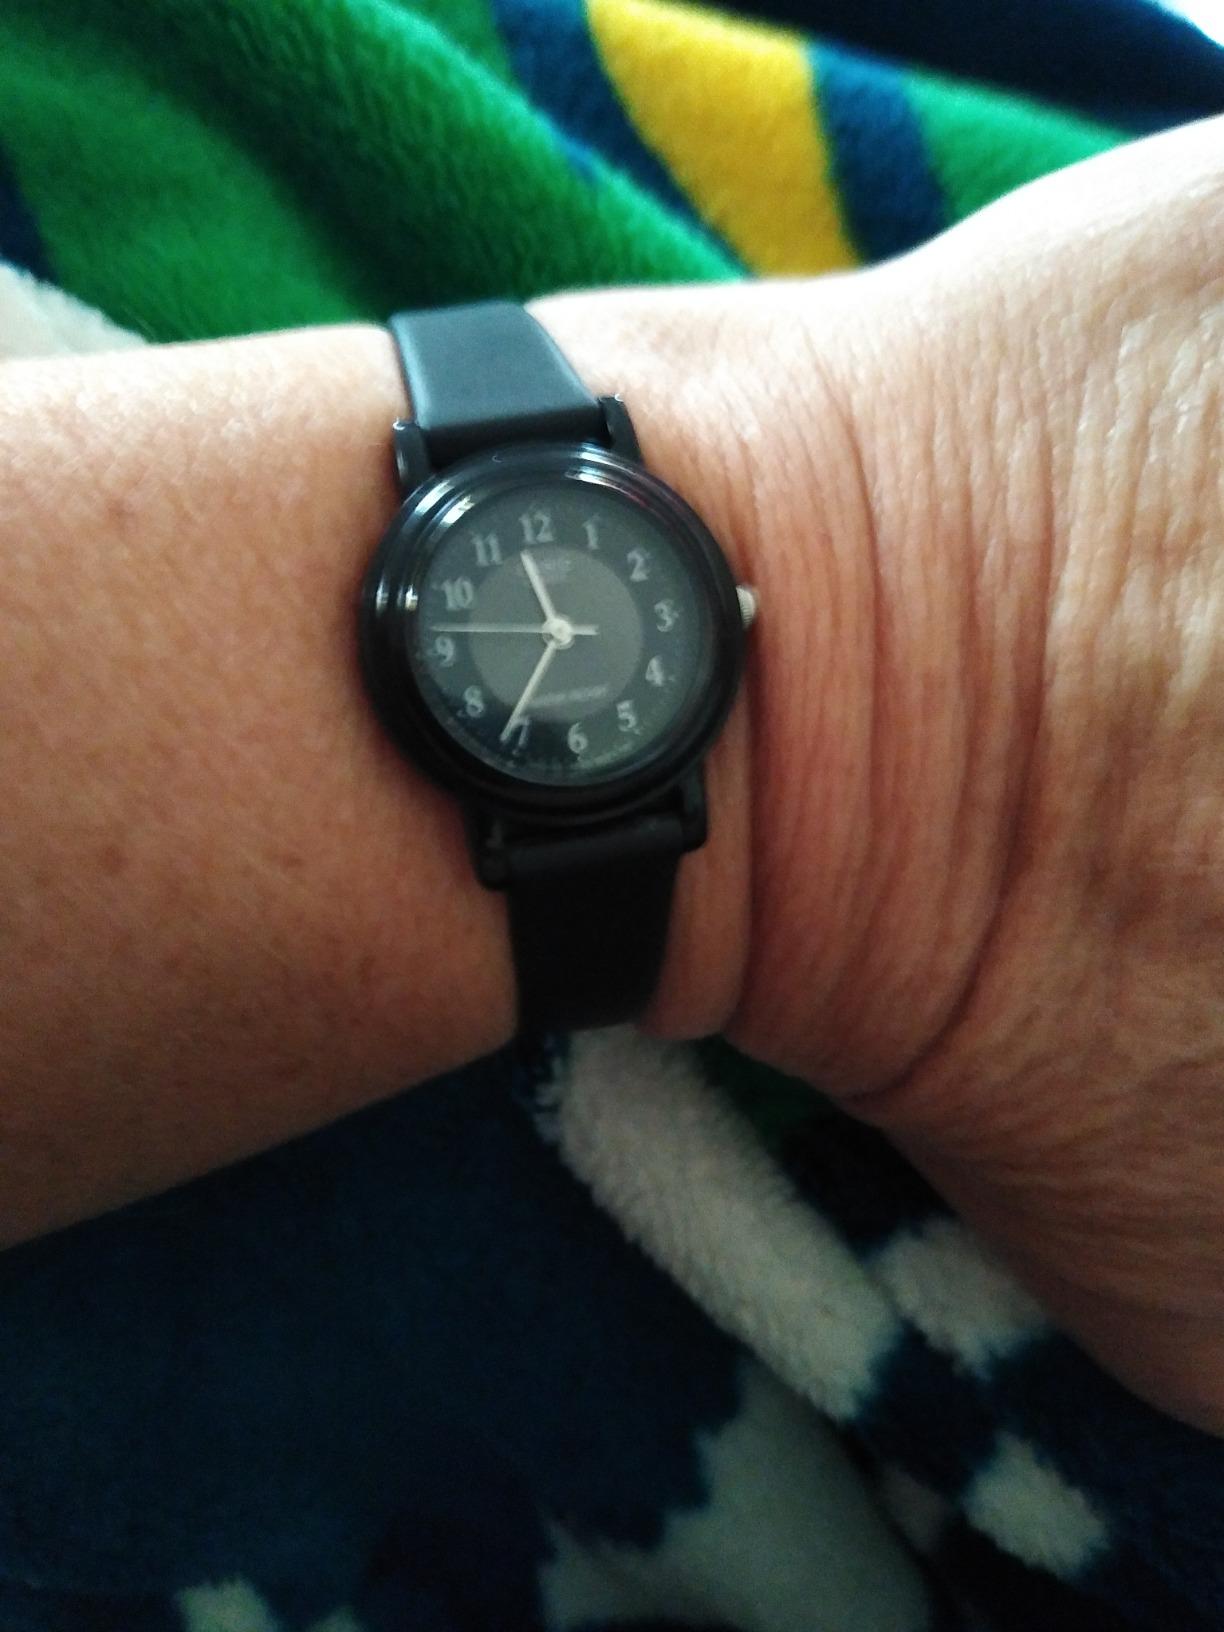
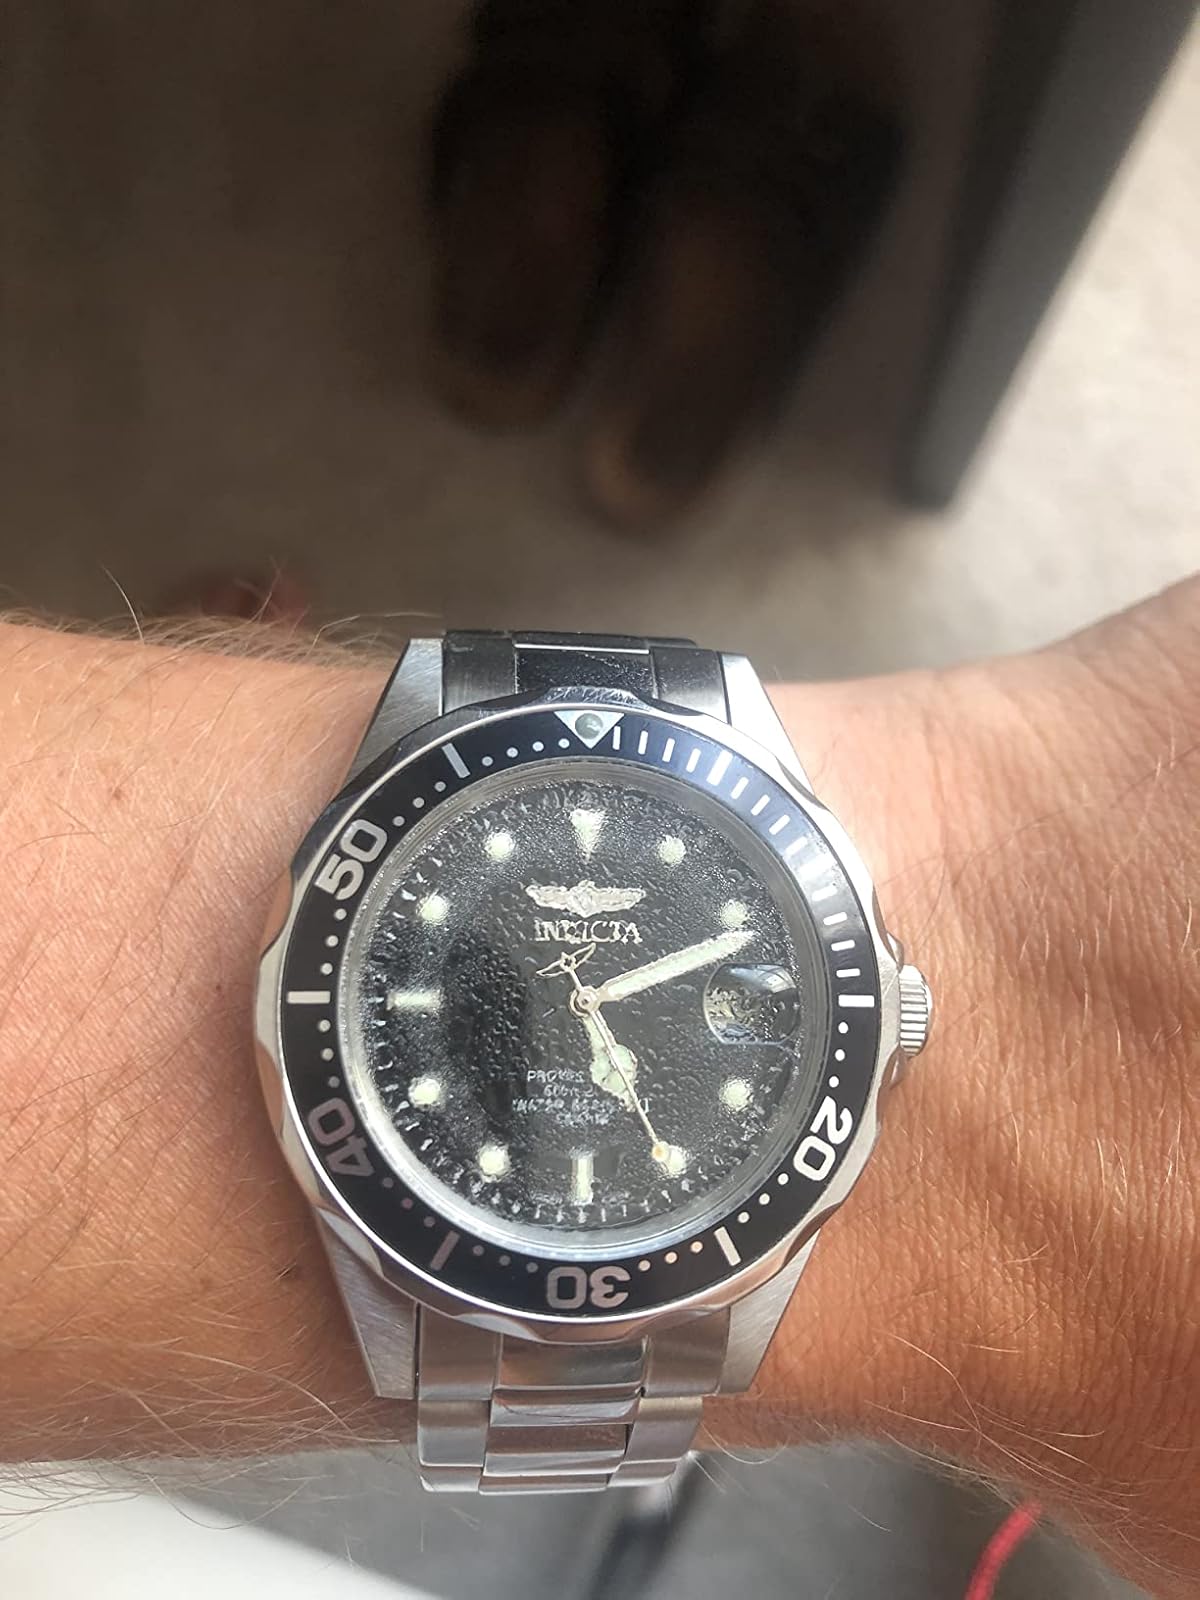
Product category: accessories_watch
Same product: no